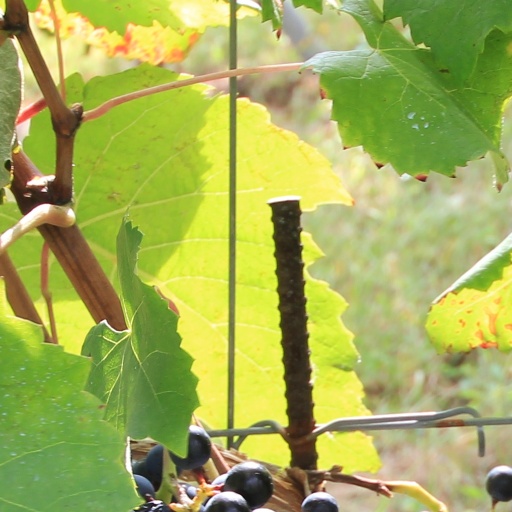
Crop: grape